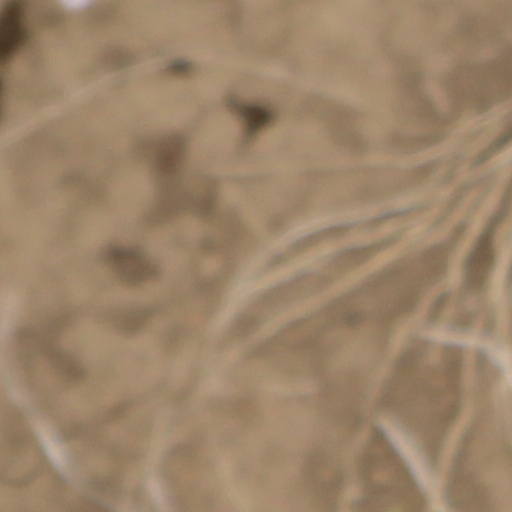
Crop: wheat